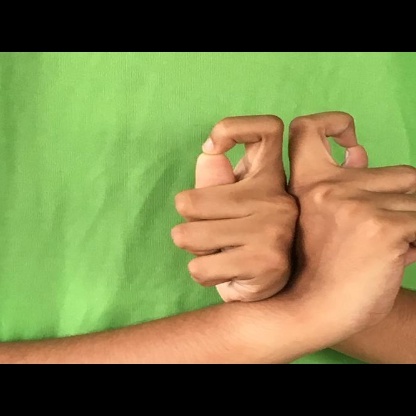
Mudra: Berunda